Tong Tong Fair

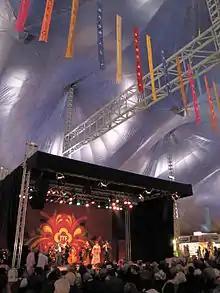
Tong Tong Fair in 2011

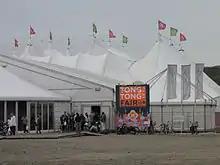
From the outside

The Tong Tong Fair (formerly known as Pasar Malam Besar) was the largest festival in the world for Indo (European-Indonesian) culture, held annually in the Netherlands. In 2009 it was renamed to 'Tong Tong Fair'. Established in 1959 it was one of the oldest festivals and the fourth largest grand fair in the Netherlands. It was also the annual event with the highest number of paying visitors of the Dutch city of The Hague, having consistently attracted more than 100,000 visitors since 1993.